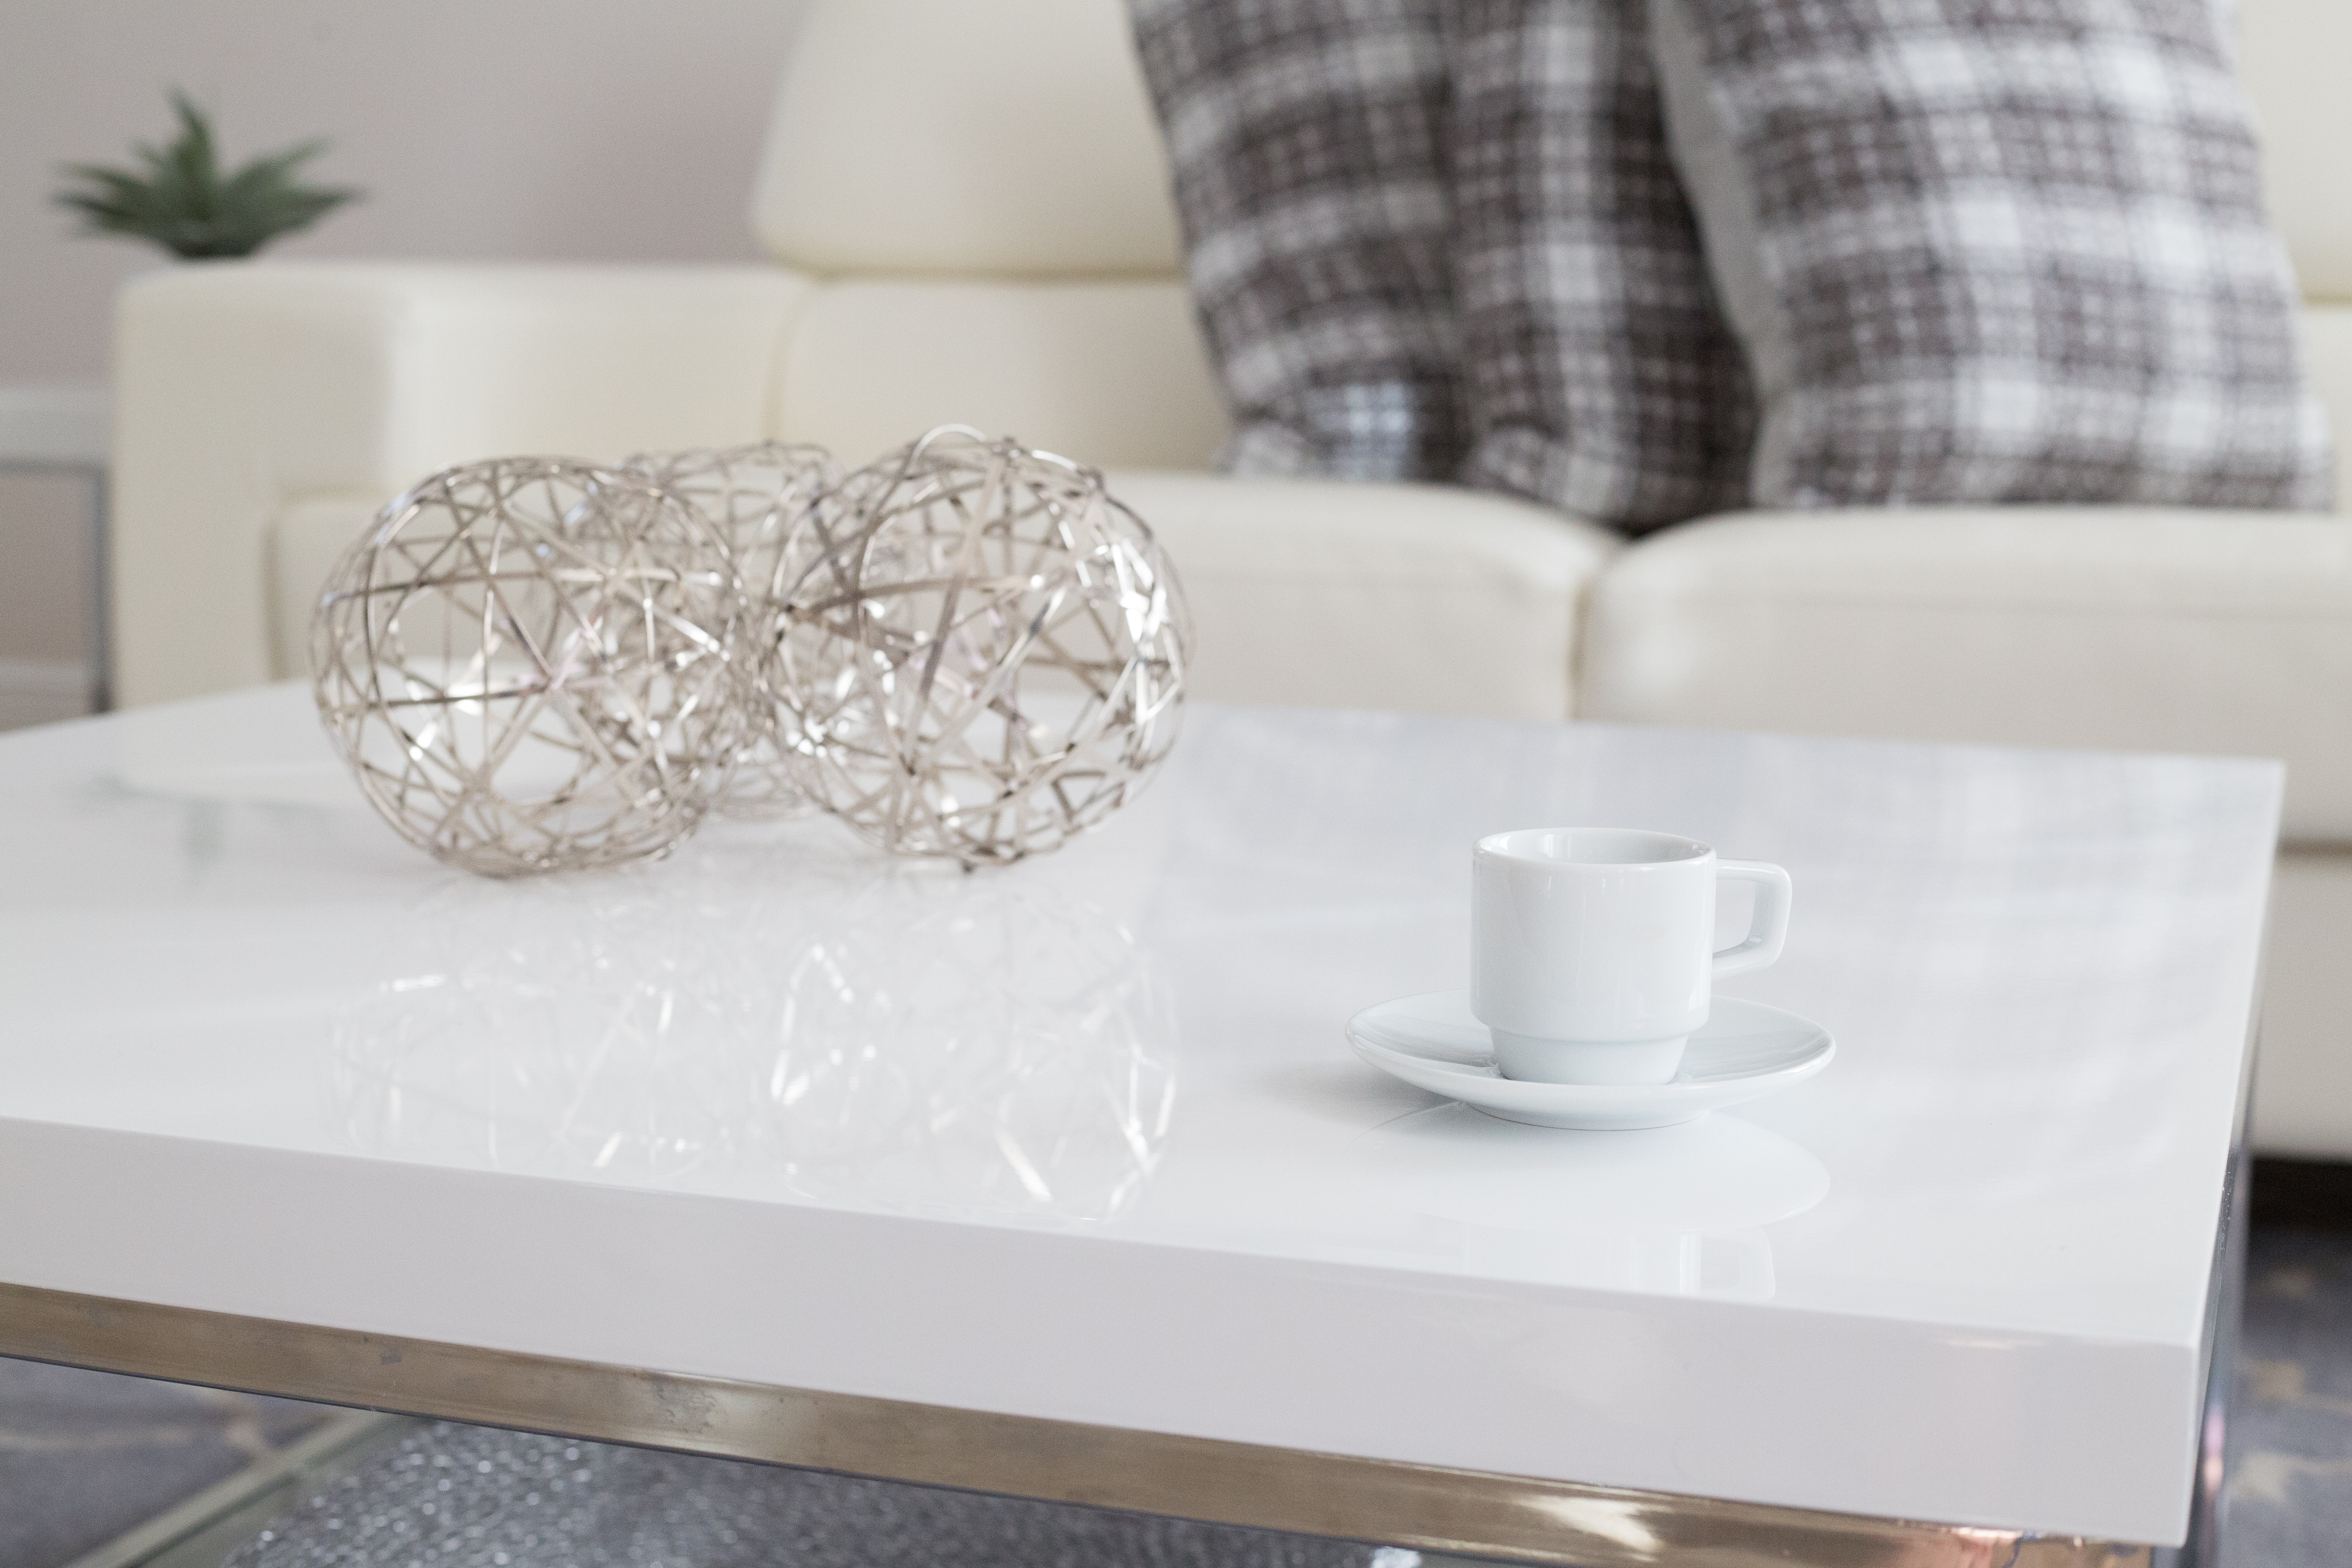
coffee cup, serveware, dishware, white, cup, couch, drinkware, flowerpot, porcelain, teacup, living room, home accessories, grey, saucer, ceramic, interior design, natural material, houseplant, design, mug, studio couch, throw pillow, silver, pottery, pillow, kitchen utensil, earthenware, cushion, Slipcover, sofa bed